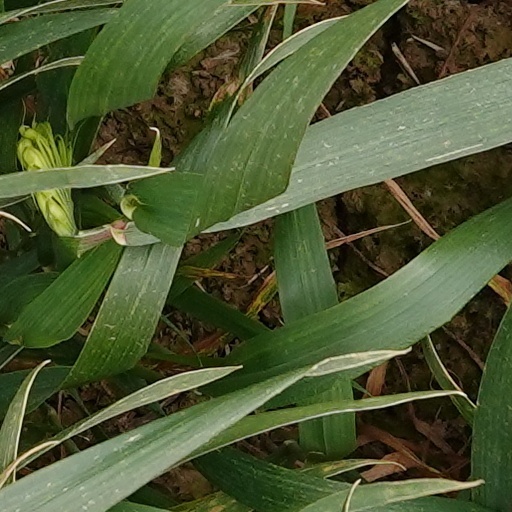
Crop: wheat